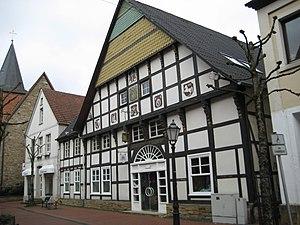
Hagen am Teutoburger Wald est une municipalité allemande du land de Basse-Saxe et l'arrondissement d'Osnabrück. En 2014, elle comptait 13 445 hab.